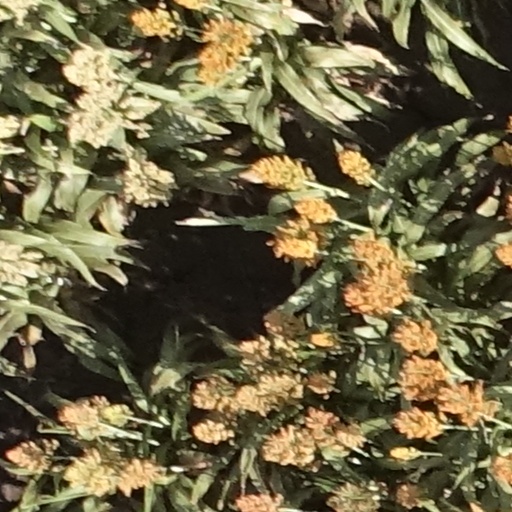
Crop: sorghum